Louise Winteler

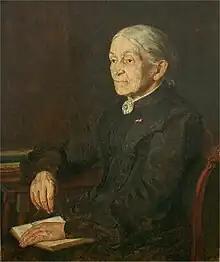
Louise Winteler (artist unknown)

Anna Christence Louise Winteler (25 March 1834, Heide—31 March 1925, Odense) was an early Danish schoolmistress. Trained as a teacher in Altona, she taught in Holstein from 1951. In 1853 she moved to Odense where she first taught three girls privately in German but soon turned to Danish as the number of pupils grew. This led to her establishing the progressive Louise Winteler's girls school which moved into its own premises in 1880. Winteler became a prominent figure in Danish education in the early 20th century, constantly improving her own abilities by study trips to Germany, Switzerland and England. She headed the Danish Girls School Organization from its foundation in 1893 until 1911 and worked towards Nordic collaboration. By the time she retired in 1912, her school had more than 300 pupils.